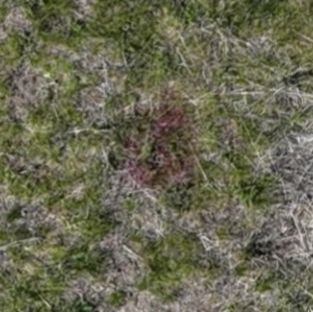
Month: may
Dye color: blue
Dye concentration: low